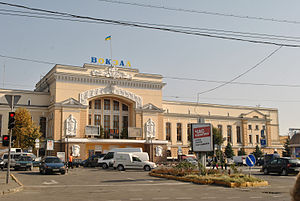
Ternopil / Galleri
Ternopil er en af de større byer i det vestlige Ukraine, der ligger på bredden af floden Seret og den historiske region Galicien. Byen bliver betjent af Ternopil Lufthavn.